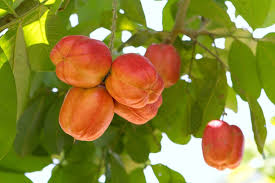
Label: others